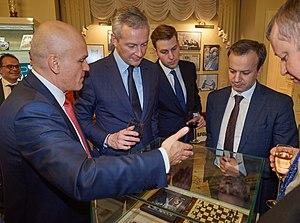
Andreï Filatov, Président de la Fédération russe des échecs (RCF), Bruno Le Maire, Ministre de l'Économie et des Finances (France) et Arkady Dvorkovich, Vice-Premier Ministre de la Fédération de Russie, au Musée russe des échecs à Moscou.
Andreï Vassilievitch Filatov, né le 18 décembre 1971 à Krivoï Rog, dans l'oblast de Dnipropetrovsk, est un homme d'affaires russe, président du conseil d'administration de la société d'investissement « Tuloma », coactionnaire dans la société Globaltrans. Il est également président de la Fédération russe des échecs. Il a le titre d'académicien honoraire de l'Académie russe des arts.